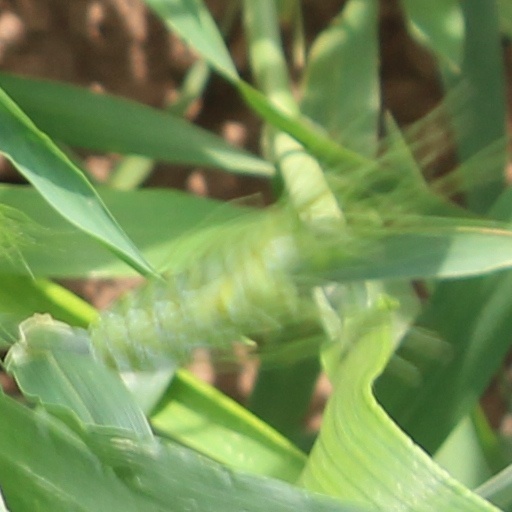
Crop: wheat